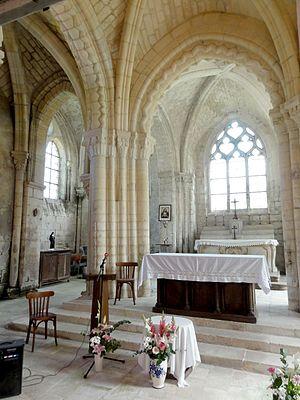
Croisée, vue vers le nord-est.
L'église Saint-Denis est une église catholique paroissiale située à Foulangues, dans le département de l'Oise, en France. Elle comporte probablement des parties d'une église plus ancienne, bâtie à la fin du XIᵉ ou au début du XIIᵉ siècle : ce sont les parties hautes de la nef, invisibles depuis l'extérieur. Sinon, l'église a été bâtie pendant une seule campagne de travaux à partir des années 1140, et affiche un style roman tardif, qui annonce déjà le gothique par la qualité de la sculpture de ses chapiteaux, la composition rigoureuse de ses piliers cantonnées, et son voûtement d'ogives, même si l'iconographie des chapiteaux et les profils archaïques des tailloirs, des ogives et des arcades sont encore proprement romans. L'église de Foulangues est, malgré ses petites dimensions, l'une des plus remarquables de la région. Ses murs extérieurs ne trahissent en rien le caractère de l'édifice qu'ils renferment, car ils ont été presque entièrement rebâtis à divers époques.